Ethnic groups in Moscow

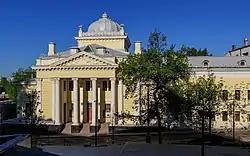
Moscow Choral Synagogue

Jews were the largest non-Slavic ethnic group in Moscow before the collapse of the Soviet Union. Their number dwindled from 251,350 in 1970 to 53,145 in 2010. As most Russian Jews, Moscow Jews also migrated to Israel and the US.